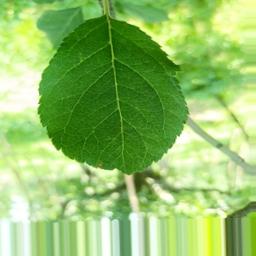
Label: Healthy